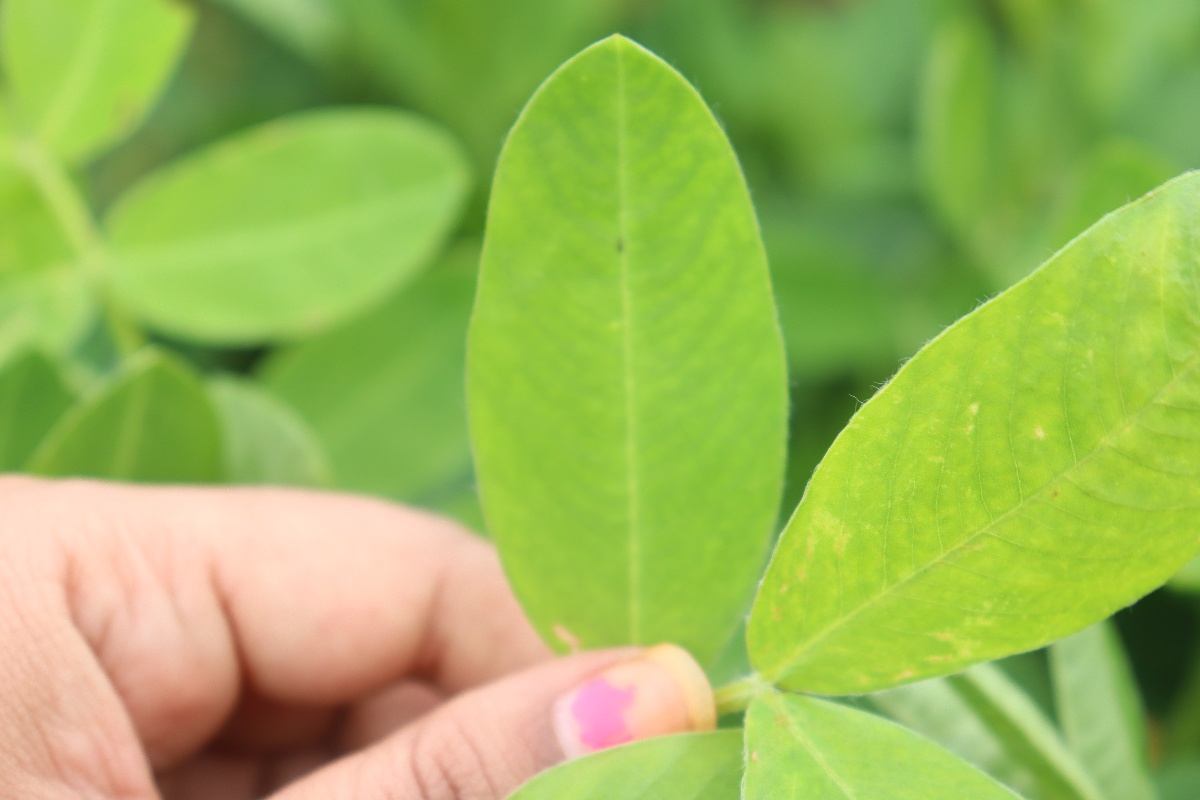
Label: early_leaf_spot